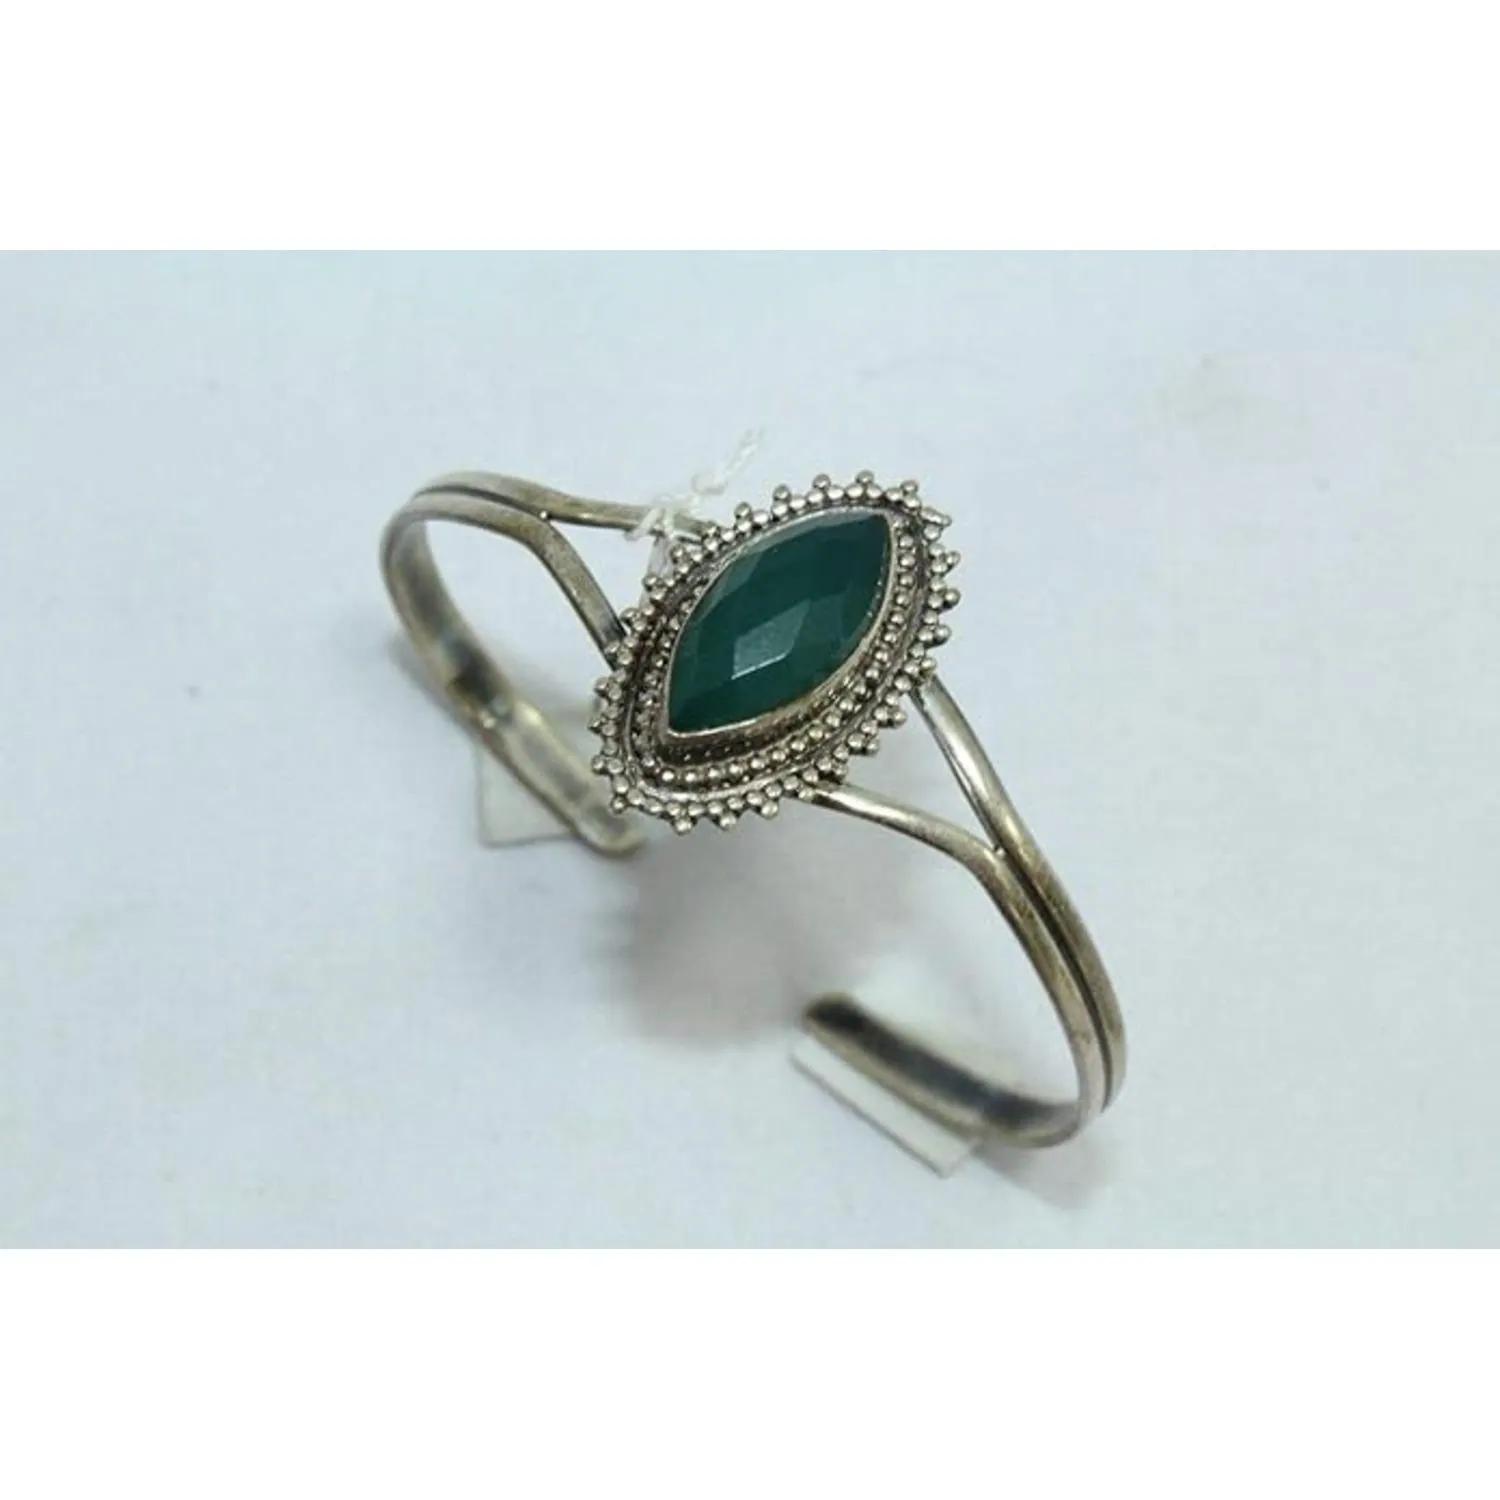
RAJASTHAN GEMS 925 Sterling Silver Bangle Bracelet Green Onyx Stone
Type: Bracelets
Brand: RAJASTHAN GEMS
Price: Rs. 2030
RAJASTHAN GEMS 925 Sterling Silver Bangle Bracelet Green Onyx Stone
Features: BEAUTY- Very feminine, this must-have design can be worn on any Occasion to boost up your style factor and enhance the ultra beauty factor. Indian, or Western,Perfect gift for any occasion for yourself and your dear ones,Length (inches):Adjustable,Main Stone:Onyx